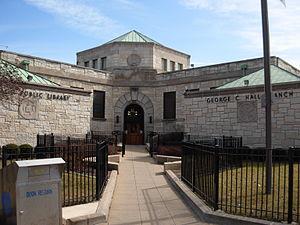
La Chicago Public Library, connue sous le sigle « CPL » est le réseau de bibliothèques publiques de la ville de Chicago, dans l'État de l'Illinois, aux États-Unis. Avec pas moins de 10 745 608 volumes, il est le plus grand système de bibliothèques de la région du Midwest et l'un des plus grands systèmes de bibliothèques publiques aux États-Unis, après la Bibliothèque du Congrès, la New York Public Library et la Bibliothèque publique de Boston.